Kanyakumari district

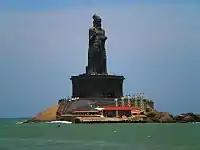
Statue of Valluvar at Kanyakumari

Out of the total land area of 168,356.216 hectares, approximately 48,423 hectares are covered by forests. Reserved forests account for 44,799 hectares, while 3,605 hectares are unclassed forests. Additionally, there are 19 hectares of reserved lands. Most of the forests in the district are situated on slopes of hills and plateaus, benefiting from high rainfall and serving as catchment areas for numerous streams and rivers. The forests in the district are lush and virgin and is 75 million years old. The forest of this region comes under Boothapandy Mahendra-giri Reserve forest and is managed by the District Forest Officer with Headquarters at Nagercoil.